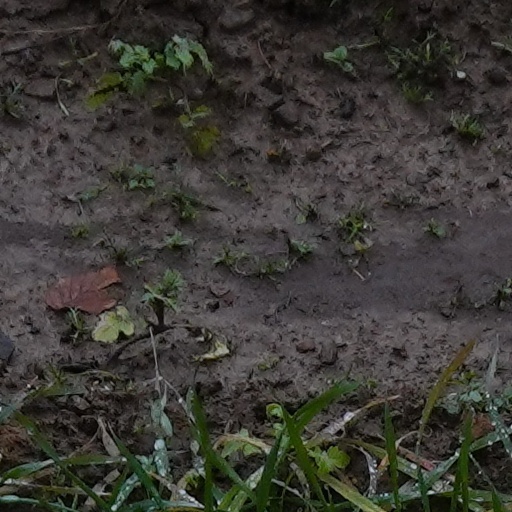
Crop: wheat